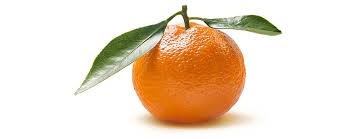
Label: mandarine